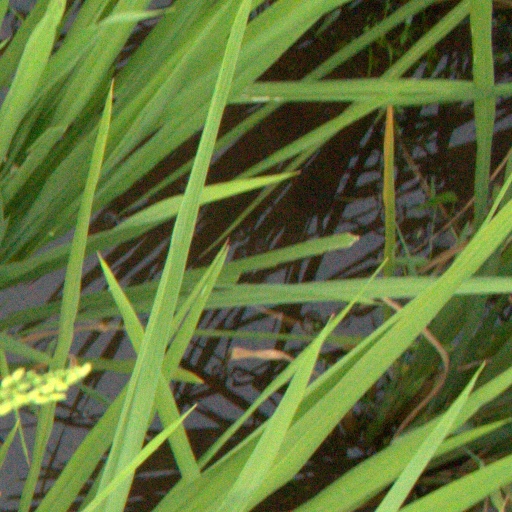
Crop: rice